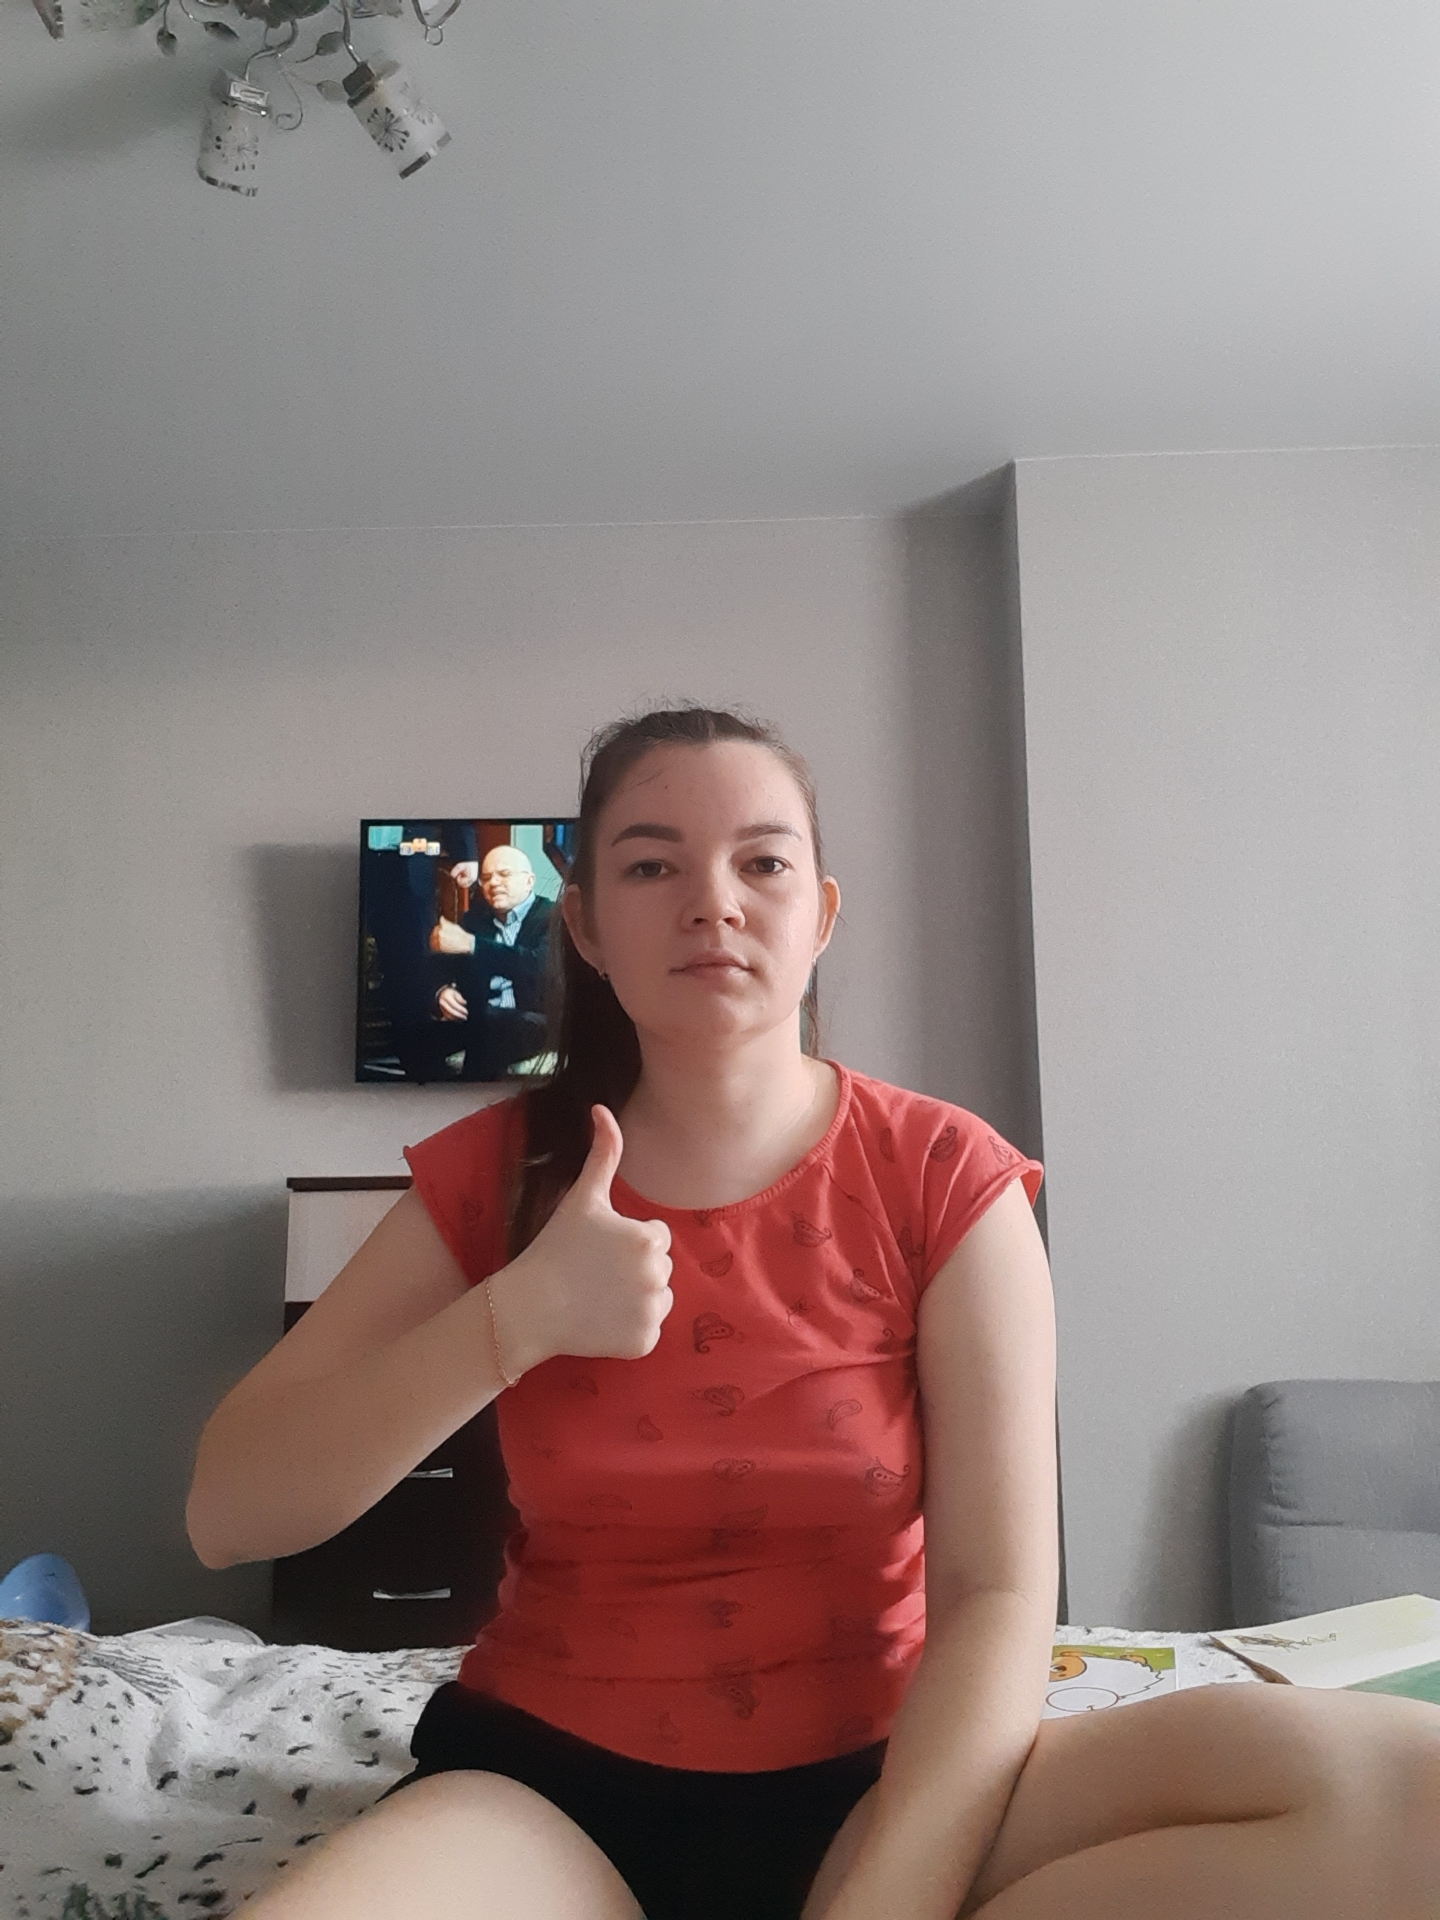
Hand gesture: like